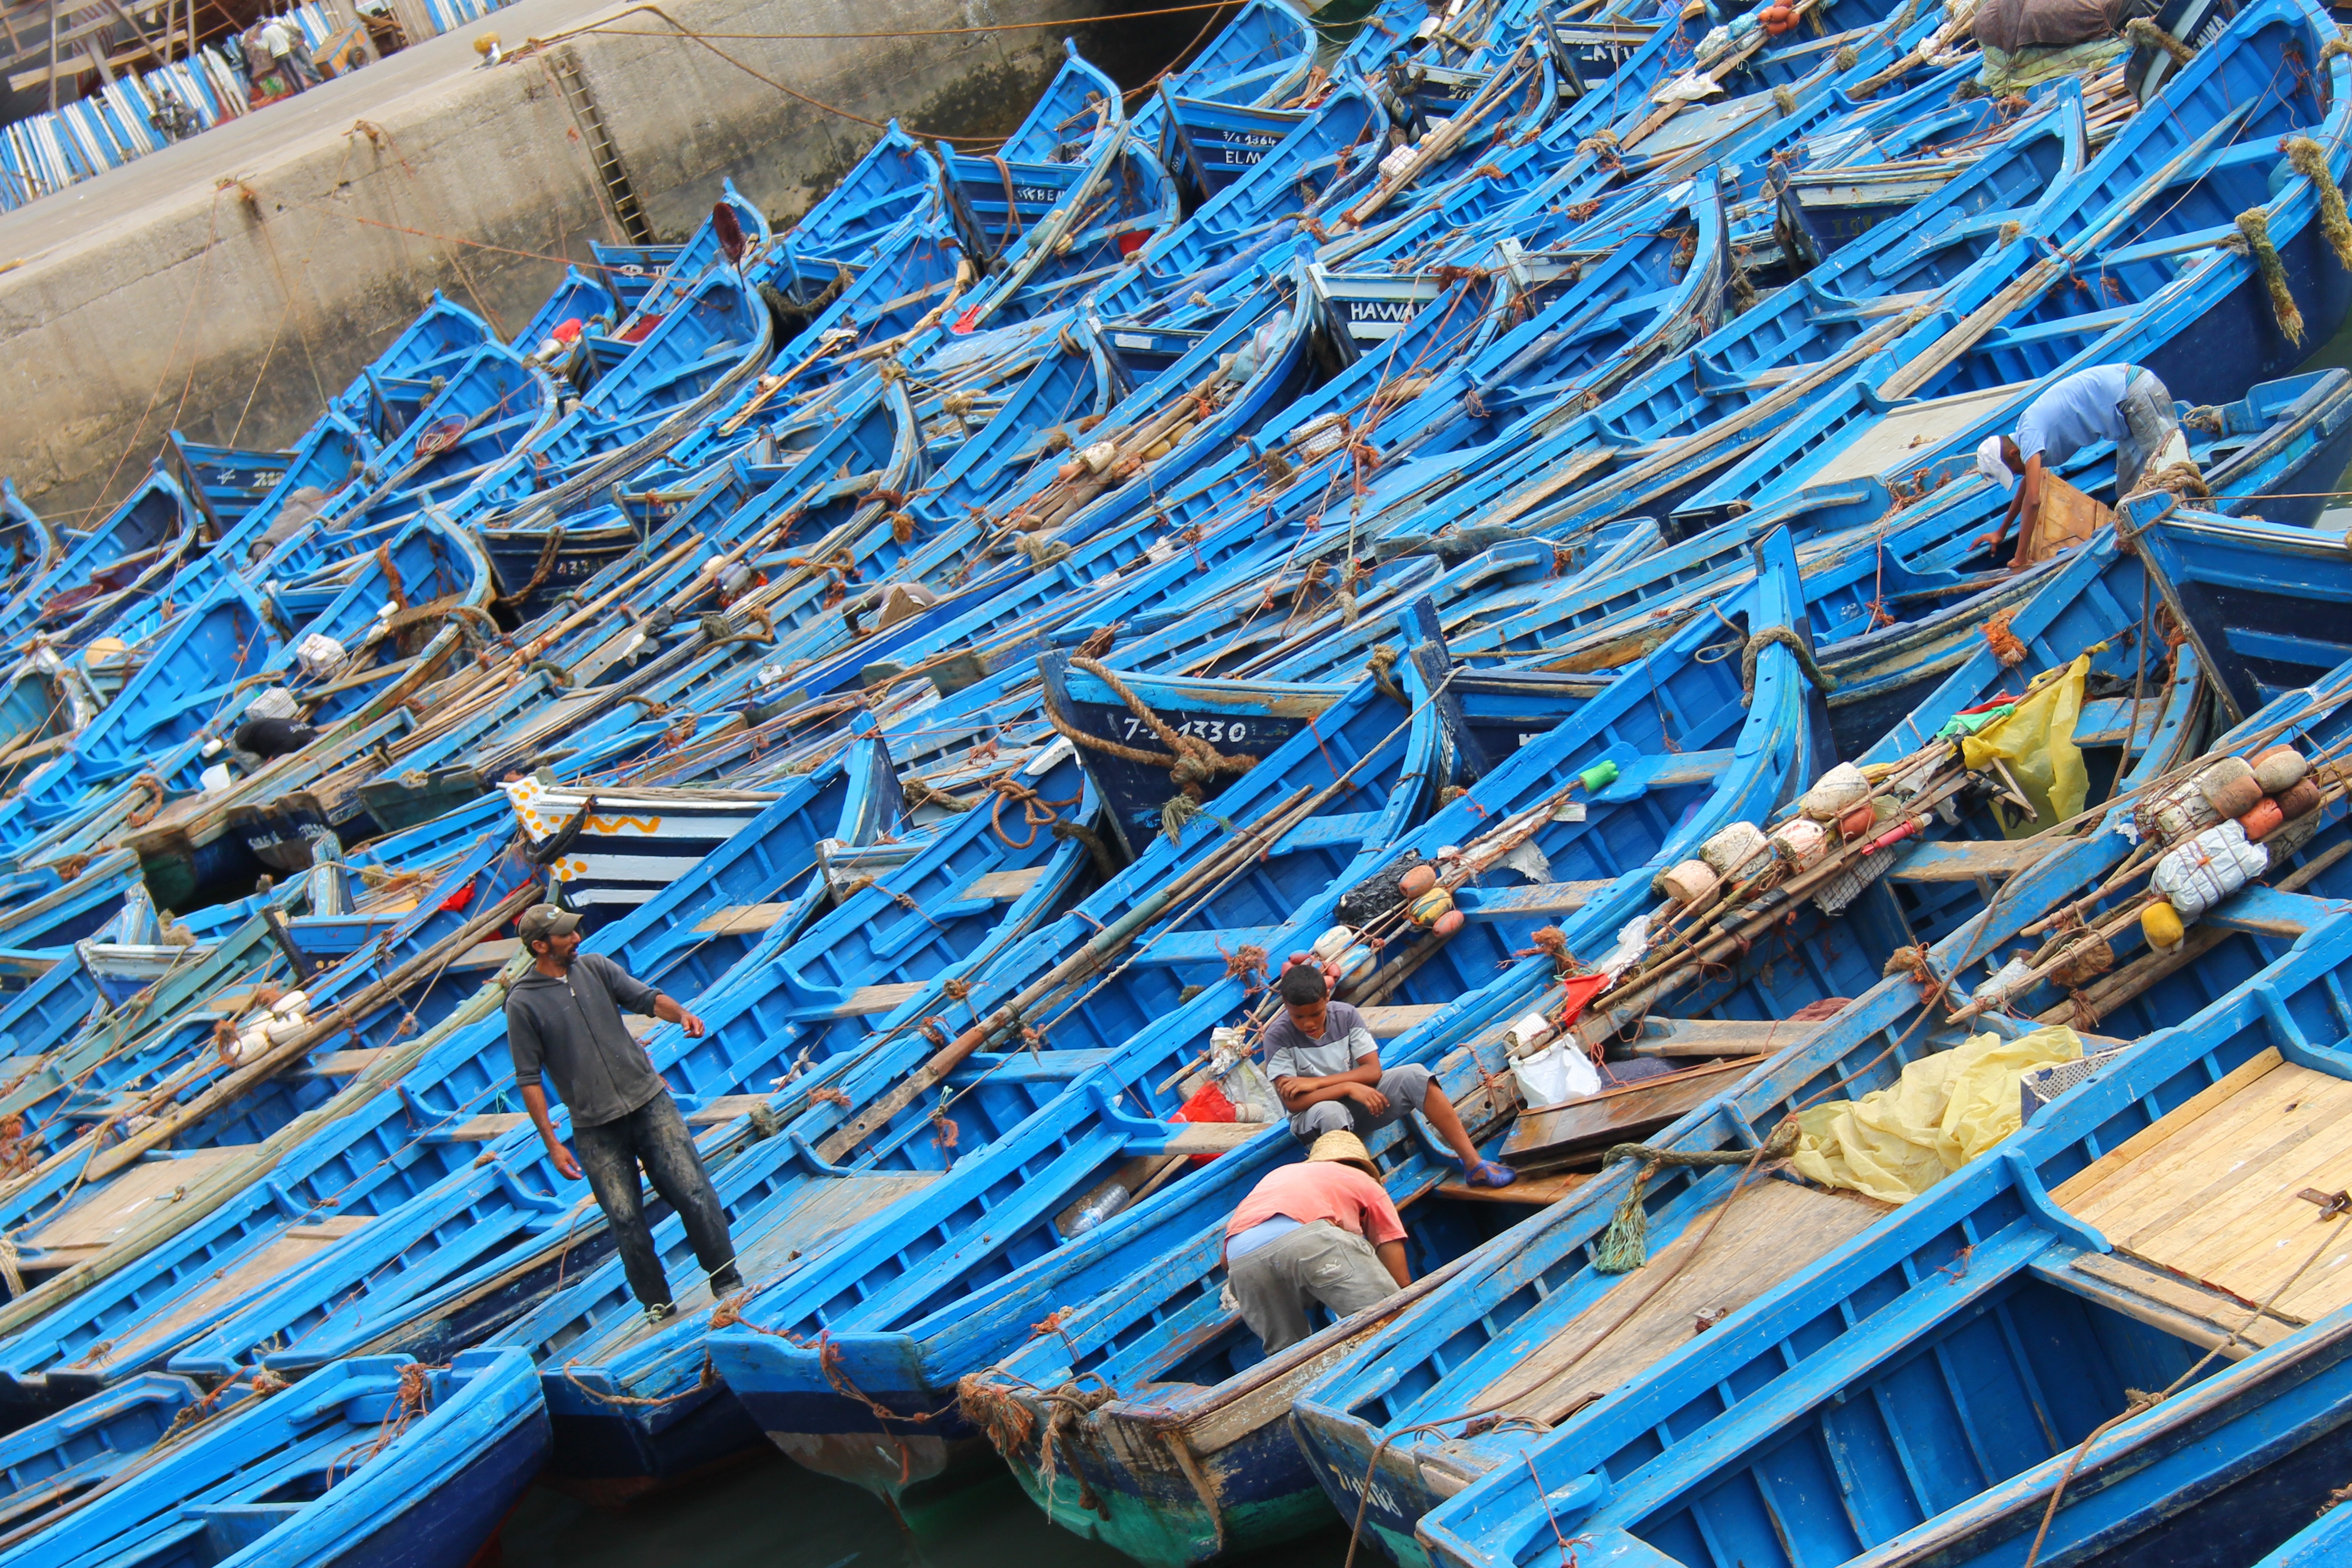
vehicle, mast, scrap